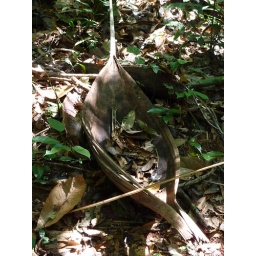
This boat looking thing protects the new palm tree flowers so that they aren't destroyed by the Amazon downpours.